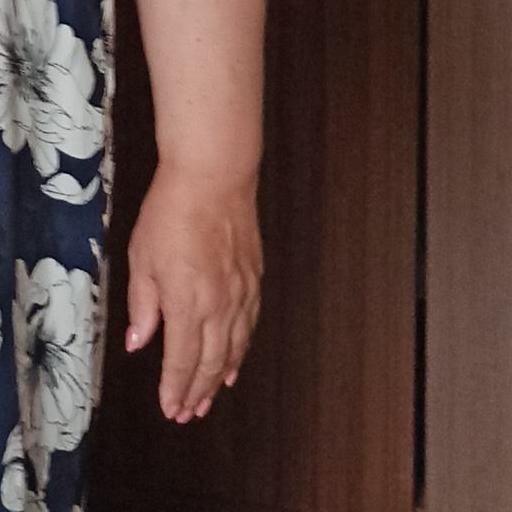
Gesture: no_gesture